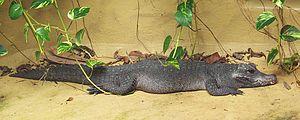
Osteolaemus tetraspis, unique représentant du genre Osteolaemus, est une espèce de crocodiliens de la famille des Crocodylidae.
Le Gabon, en forme longue la République gabonaise, est un pays situé en Afrique centrale, traversé par l'équateur, frontalier à l'est, au sud-est et au sud de la république du Congo, au nord-nord-ouest de la Guinée équatoriale et au nord du Cameroun. Ancienne colonie française, le Gabon est indépendant depuis le 17 août 1960.